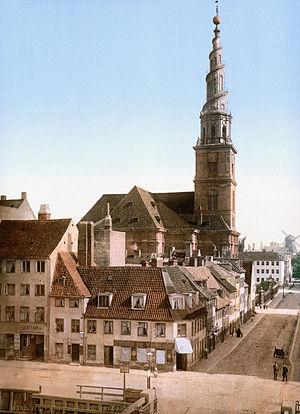
Christianshavn est un quartier de Copenhague, situé sur une île éponyme, le quartier compte 10 140 habitants sur une superficie de 3,43 km², soit une densité de 2 960 habitants par km². Le quartier comprend aussi un ensemble d'îles, nommé Holmen, et situé directement au nord d'île de Christianshavn.